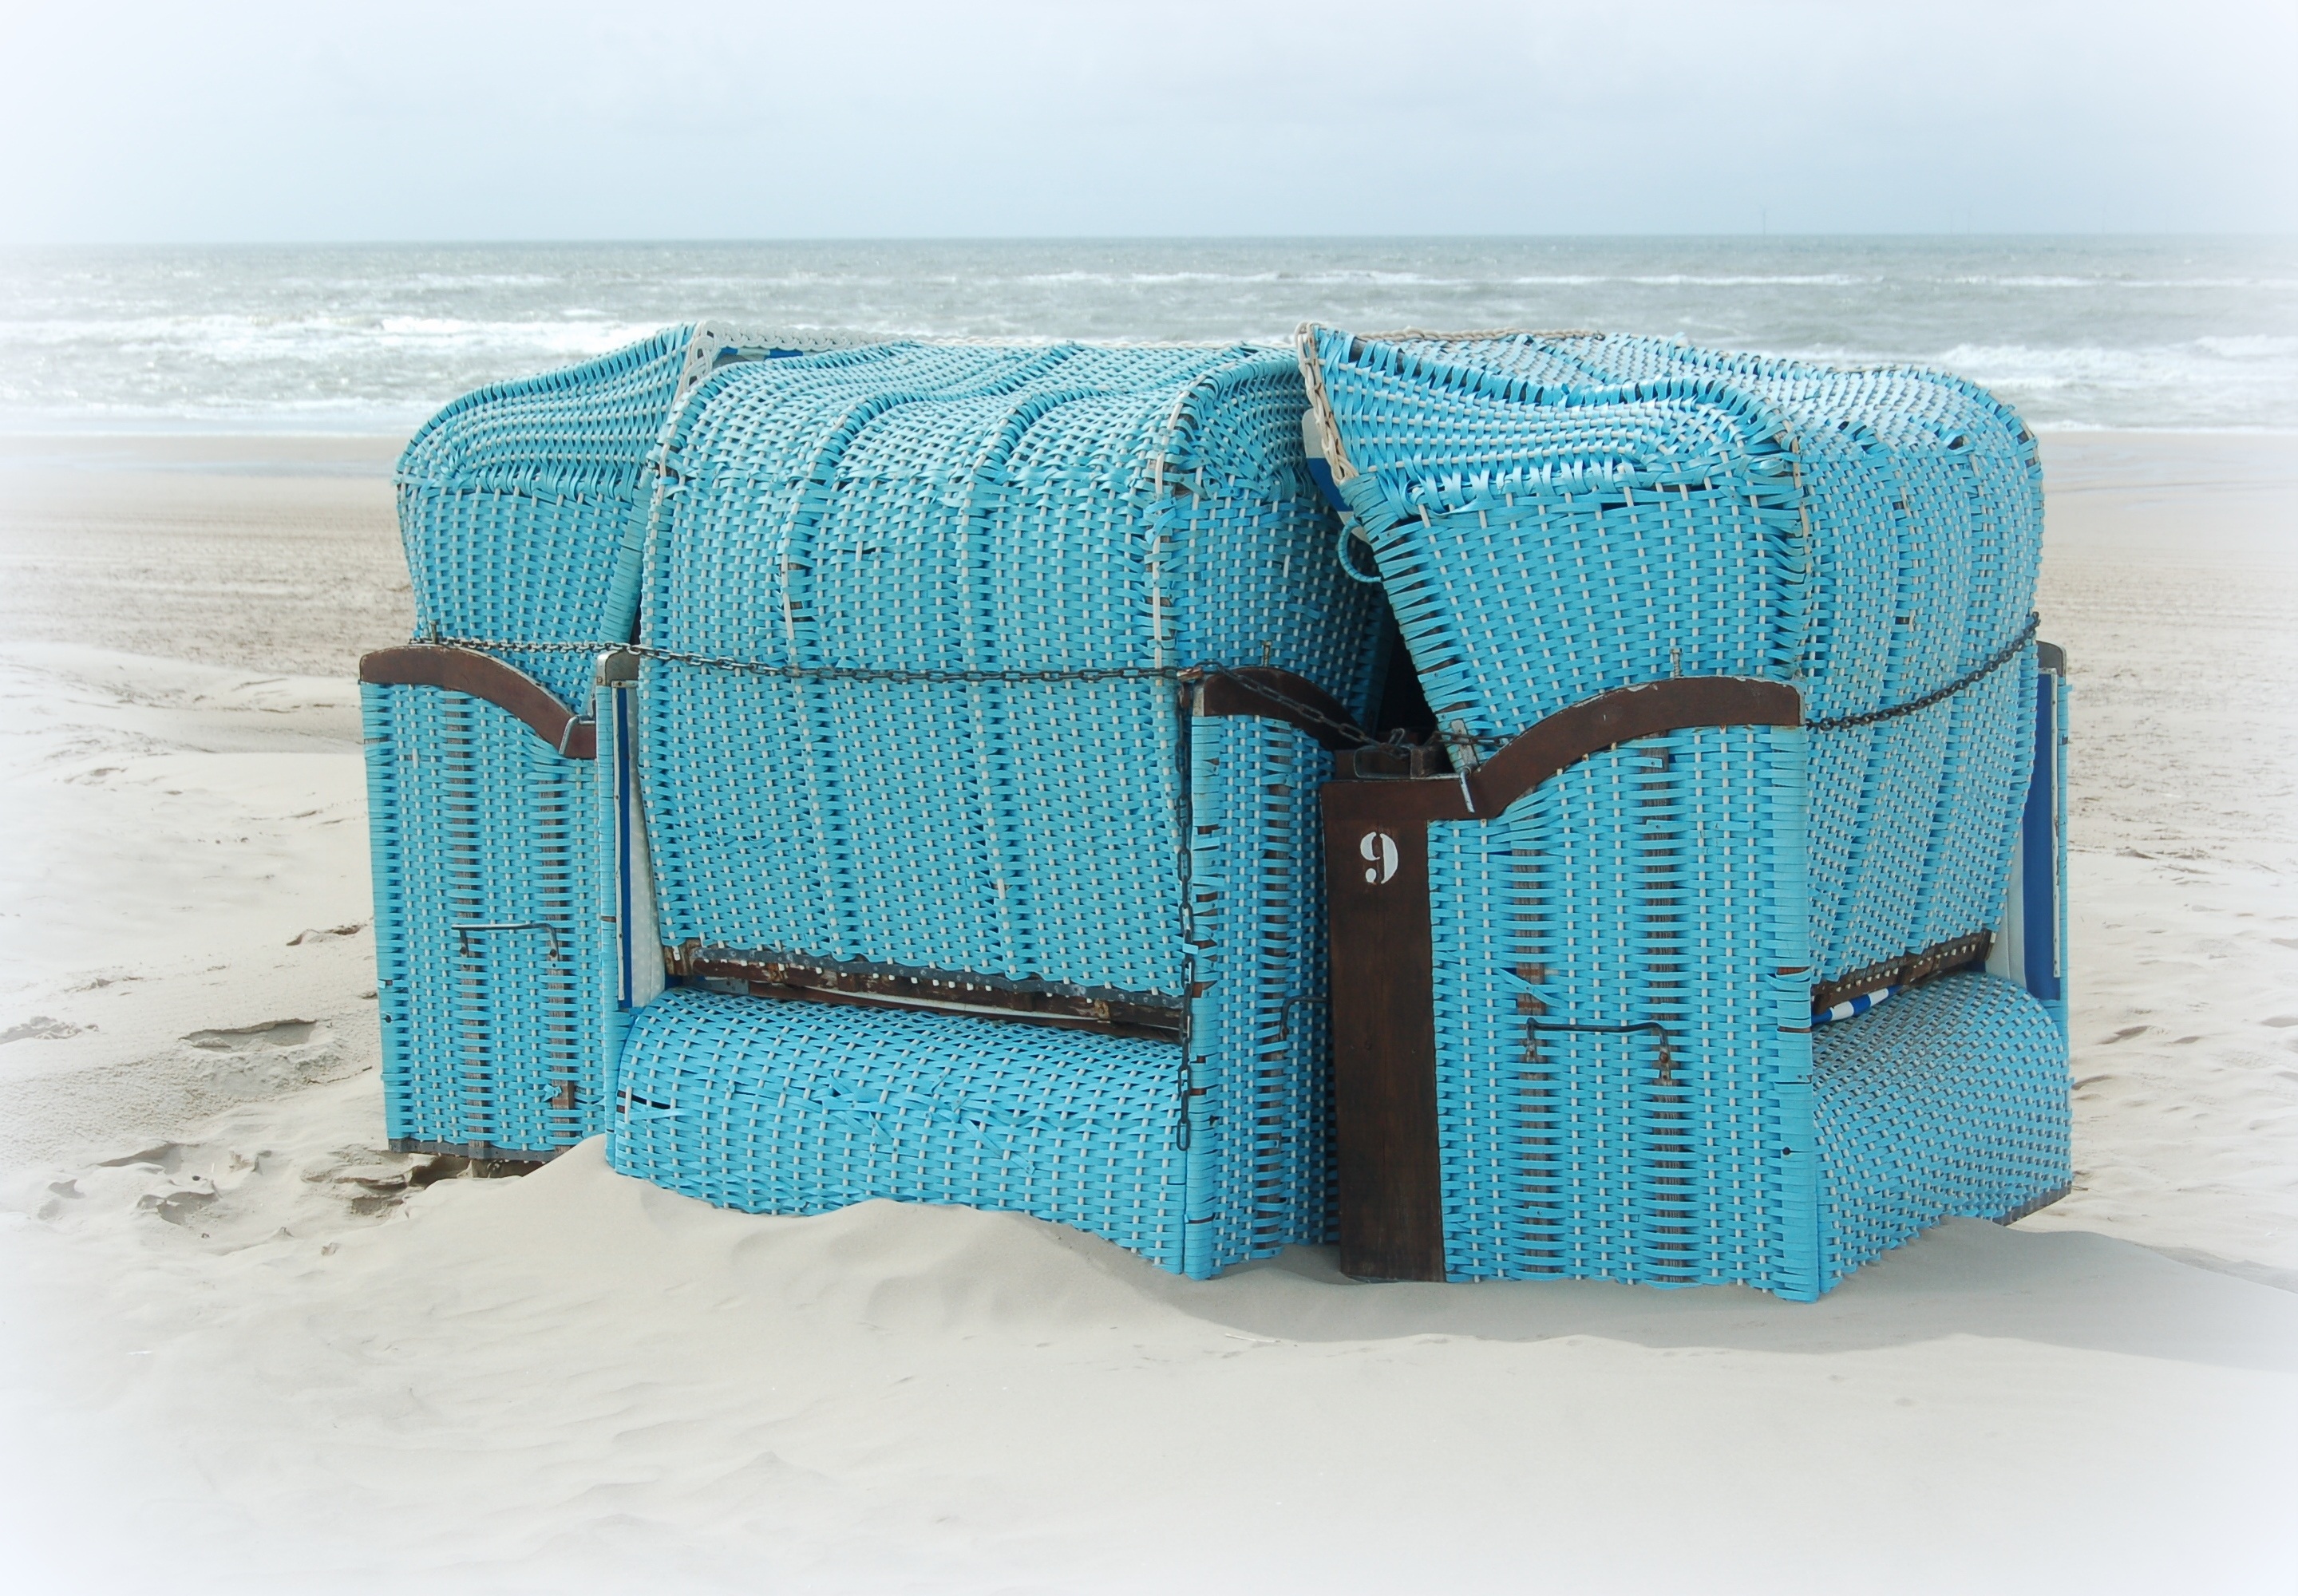
beach, sea, water, sand, ocean, cloud, sun, summer, holiday, blue, furniture, material, wicker, blue sky, product, textile, chairs, waves, aqua, turquoise, rectangle, sandy beach